Bill Maurer

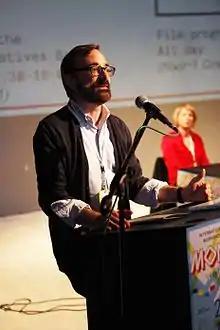
Maurer in 2014

William M. Maurer (born March 31, 1968) is an American academic scholar of legal and economic anthropology. He currently serves as the dean of the School of Social Sciences at the University of California, Irvine. He has conducted research on money, finance, economy, and law, including the off-shore financial services industry in the Caribbean, alternative currencies, Islamic finance, mobile money, and traditional and emerging payment technologies, as well as cryptocurrencies like Bitcoin and related blockchain technologies. He has been called the “doyen” of the subfield of the anthropology of finance. Maurer is also the founding director of the Institute for Money Technology and Financial Inclusion, a research institute at UC Irvine funded by the Bill & Melinda Gates Foundation, and a fellow of the